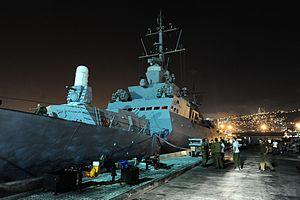
Le 12 juillet 2006, des combattants du Hezbollah tendent une embuscade à une patrouille israélienne le long de la frontière libanaise. Quatre soldats israéliens sont tués, deux autres blessés et deux autres enfin capturés. Pour Israël, c'est un casus belli et le 13, Tsahal attaque le Hezbollah et pénètre au Liban dans le cadre de l'opération Changement de direction.